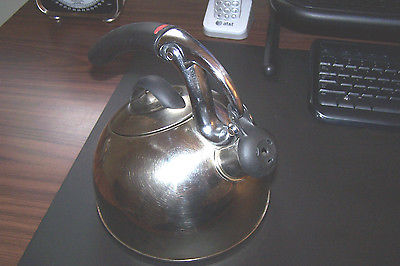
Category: kettle